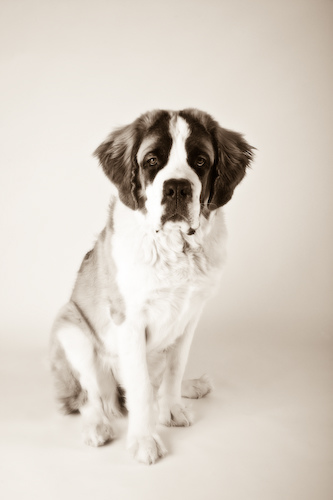
Animal: dog
Breed: saint_bernard